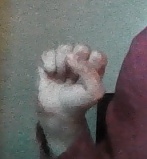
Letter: saad